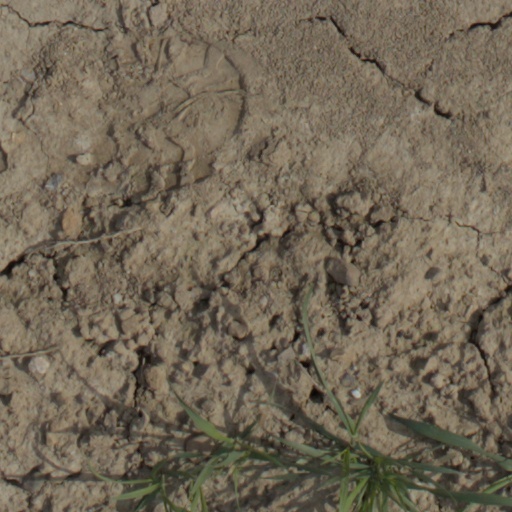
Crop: wheat